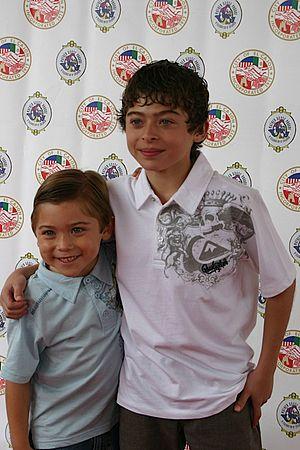
Raymond Ochoa est un acteur américain né le 12 octobre 2001 à San Diego. Il est le frère cadet de l'acteur Ryan Ochoa.